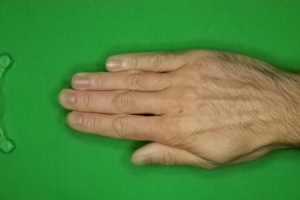
Label: paper